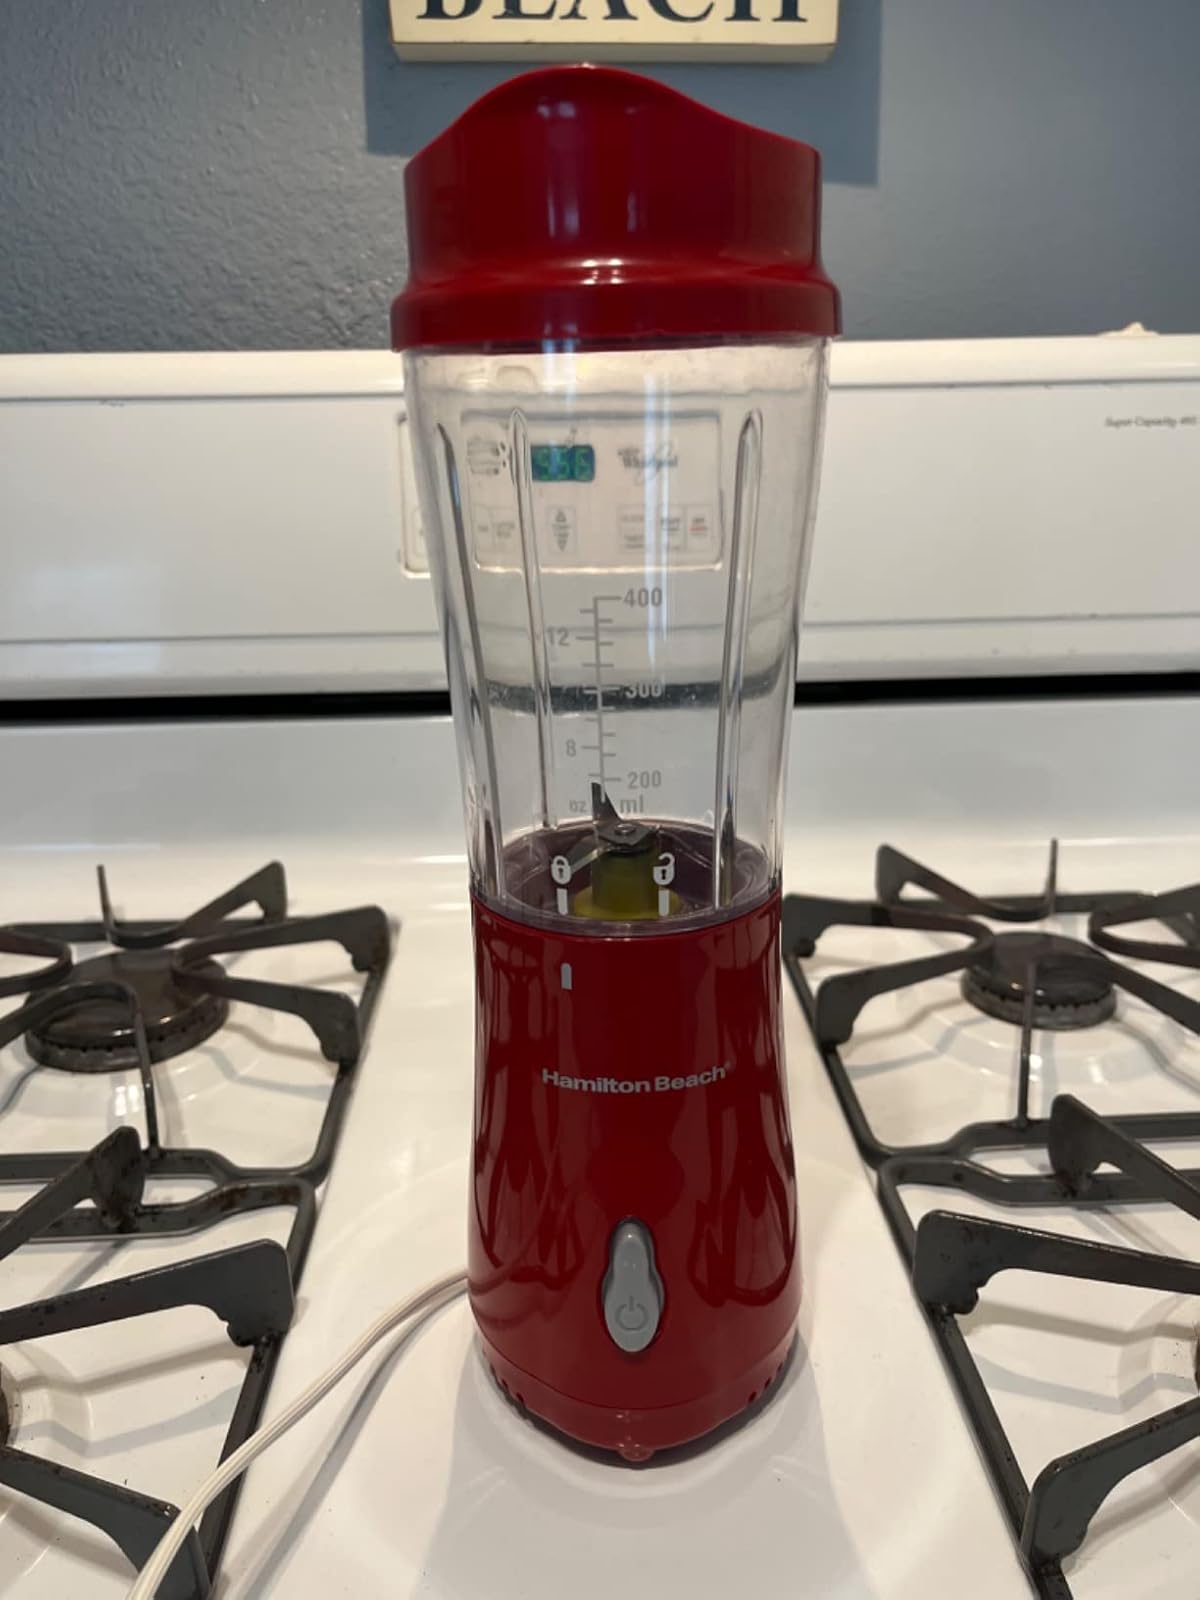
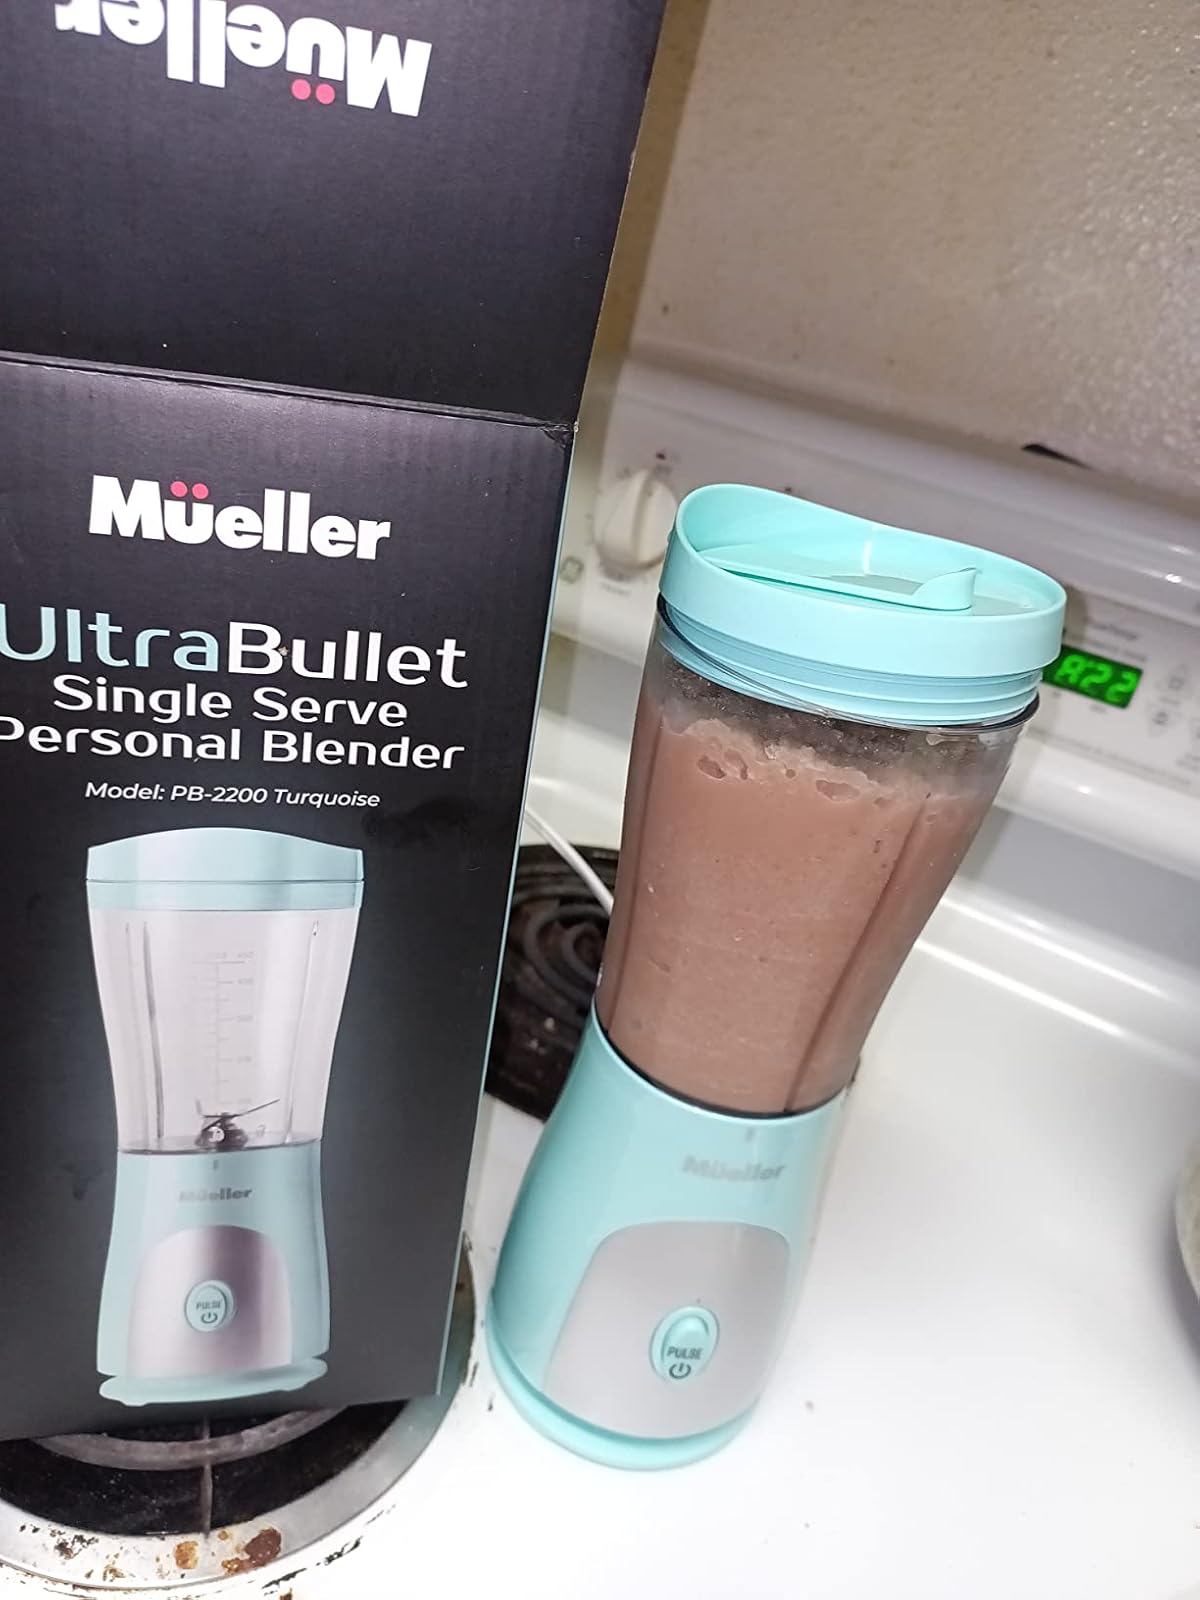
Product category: items_blender
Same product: no